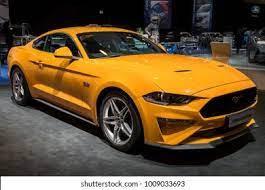
Vehicle type: Cars